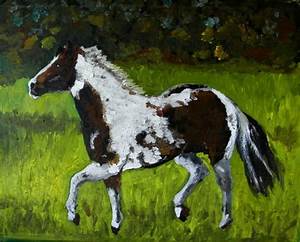
Label: horse